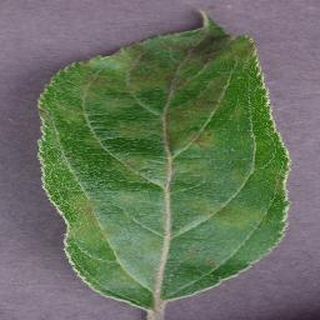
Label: apple_apple_scab